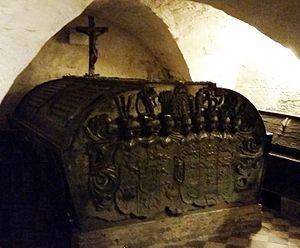
Antoine-Ulrich est duc de Brunswick-Lunebourg et prince de Wolfenbüttel de 1685 à 1702, puis de 1704 à sa mort.